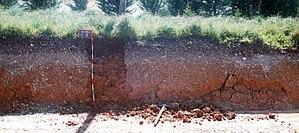
Sol fersiallitique sur Belle-ïle
Les sols de Bretagne, comme tous les sols, sont formés grâce à la pédogénèse, c'est-à-dire un ensemble de processus physiques, chimiques et biologiques, ce qui a conduit en Bretagne à différents types de sols. Ces sols bretons ont notamment évolué au cours du Quaternaire et au cours de la période récente, et ont un rôle comme interface dans l’environnement.